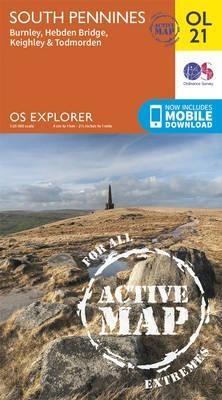
South Pennines, Burnley, Hebden Bridge, Keighley & Todmorden
OS Explorer is the Ordnance Survey's most detailed map and is recommended for anyone enjoying outdoor activities such as walking, horse riding and off-road cycling. The series provides complete GB coverage and can now be used in all weathers thanks to OS Explorer - Active, a tough, versatile version of OS Explorer. The OS Explorer Active range of OL maps now includes a digital version of the paper map, accessed through the OS smartphone app, OS Maps.
Brand: Ordnance Survey
Category: Sporting Goods > Outdoor Recreation > Camping & Hiking > Navigational Compasses